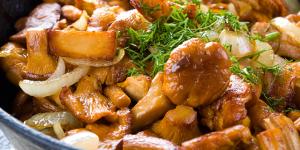
hongos salteados